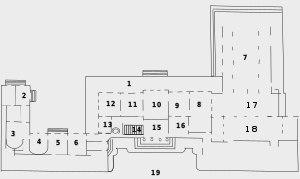
Le palais de l'Élysée, dit l'Élysée, est un ancien hôtel particulier parisien, situé au nᵒ 55 de la rue du Faubourg-Saint-Honoré, dans le 8ᵉ arrondissement de Paris. Il est le siège de la présidence de la République française et la résidence officielle du président de la République depuis la IIᵉ République.